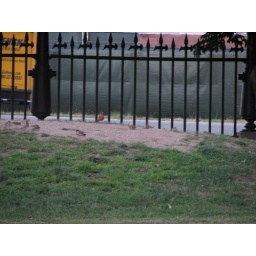
Top of Earthwork and so Eroded, birds use it for DUST BATH. -- All green grass in 2005